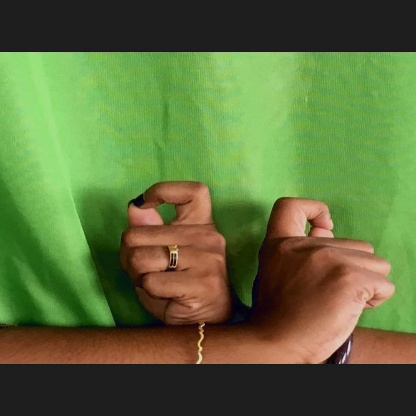
Mudra: Berunda